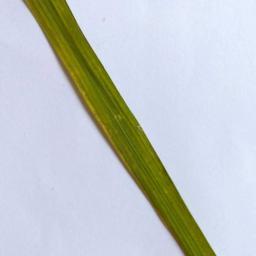
Label: Rice___Healthy